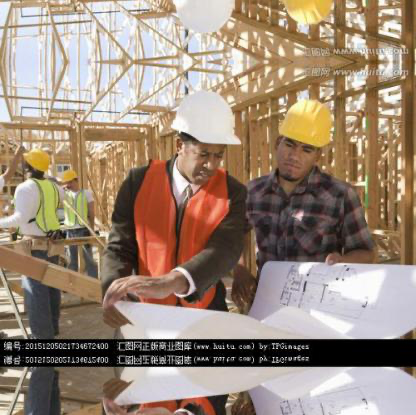
Objects in the image:
label: helmet
label: helmet
label: helmet
label: helmet
label: helmet
label: helmet